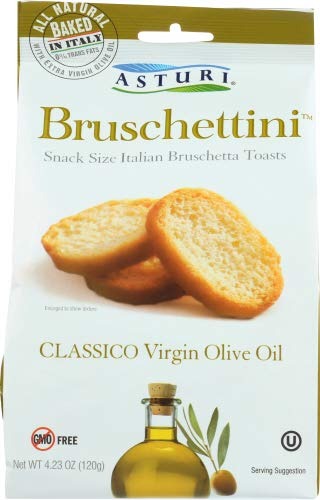
Item Name: Asturi Bruschettini Classico Virgin Olive Oil, 4.23 OZ (Pack of 1)
Bullet Point: Asturi Bruschettini Classico Virgin Olive Oil, 4.23 OZ
Product Description: Asturi Bruschettini Classico Virgin Olive Oil, 4.23 OZ
Value: 1.0
Unit: Count

Price: 4.49